Direction régionale des affaires culturelles

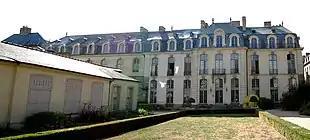
The Hôtel de Blossac is the office of the "direction régionale des Affaires culturelles" of Brittany.

The Direction régionale des Affaires culturelles (DRAC, Regional Directorate of Cultural Affairs) is a service of the French Minister of Culture in each region of France. Created by Minister of Culture André Malraux on February 23, 1963, it is in-charge of historical buildings (monument historique, managed by the "Conservation régionale des Monuments historiques"), museums, cinema, theatre, and art.